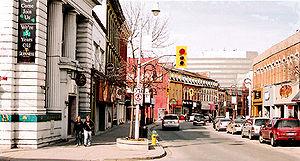
St. Catharines est une municipalité ontarienne.